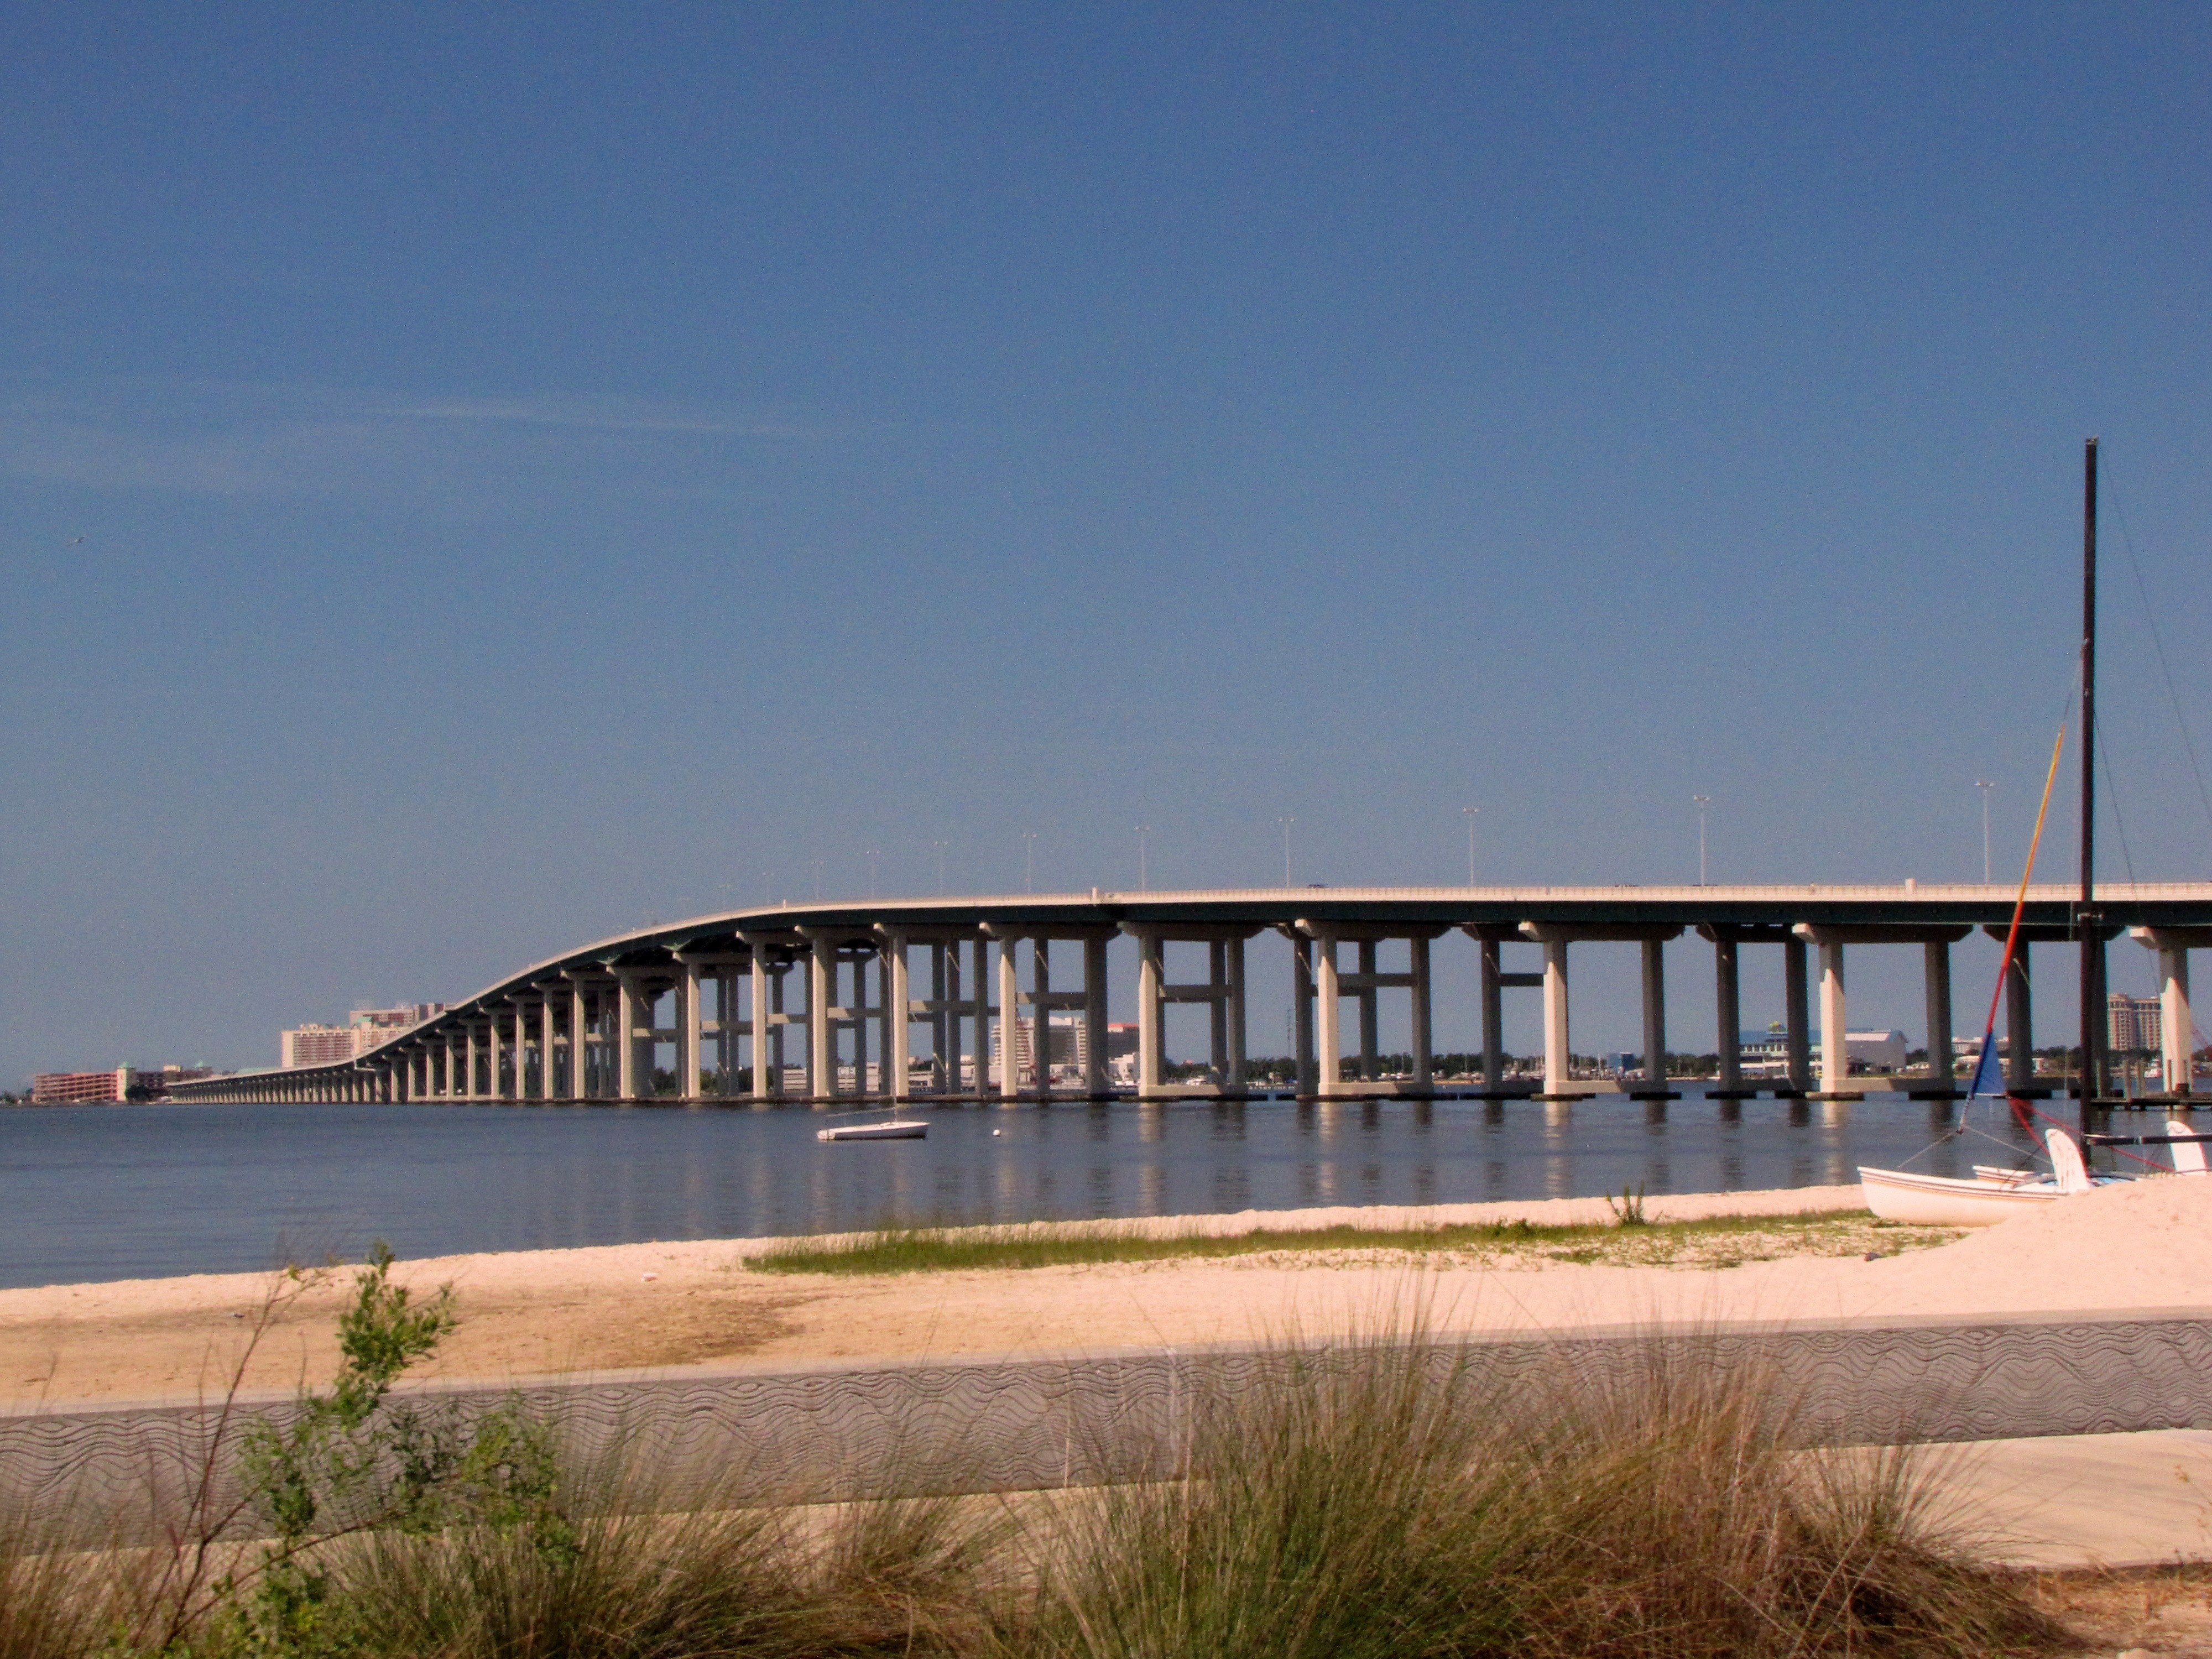
sea, coast, water, sand, ocean, dock, architecture, structure, sky, boardwalk, road, bridge, traffic, highway, city, pier, walkway, transportation, landmark, nonbuilding structure